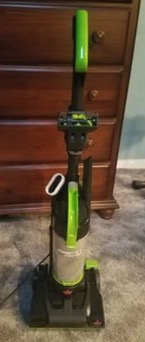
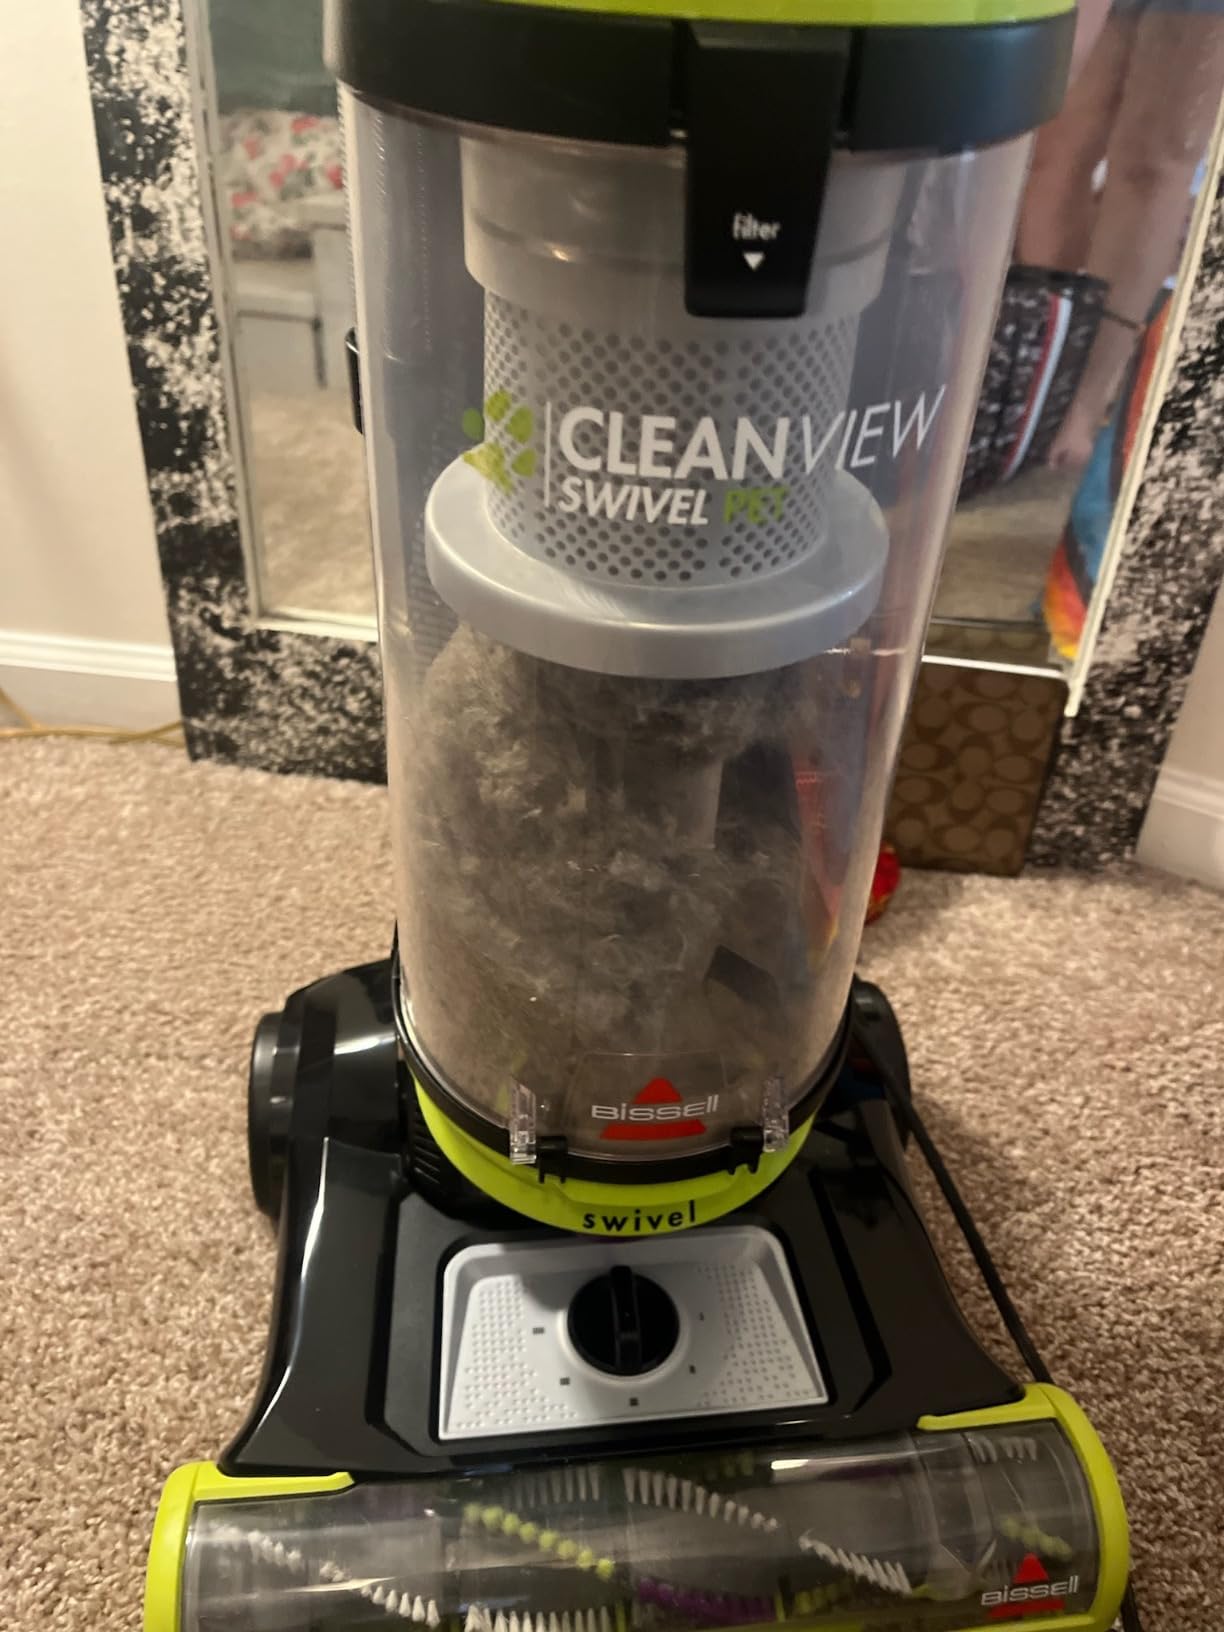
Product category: items_vacuum
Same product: no